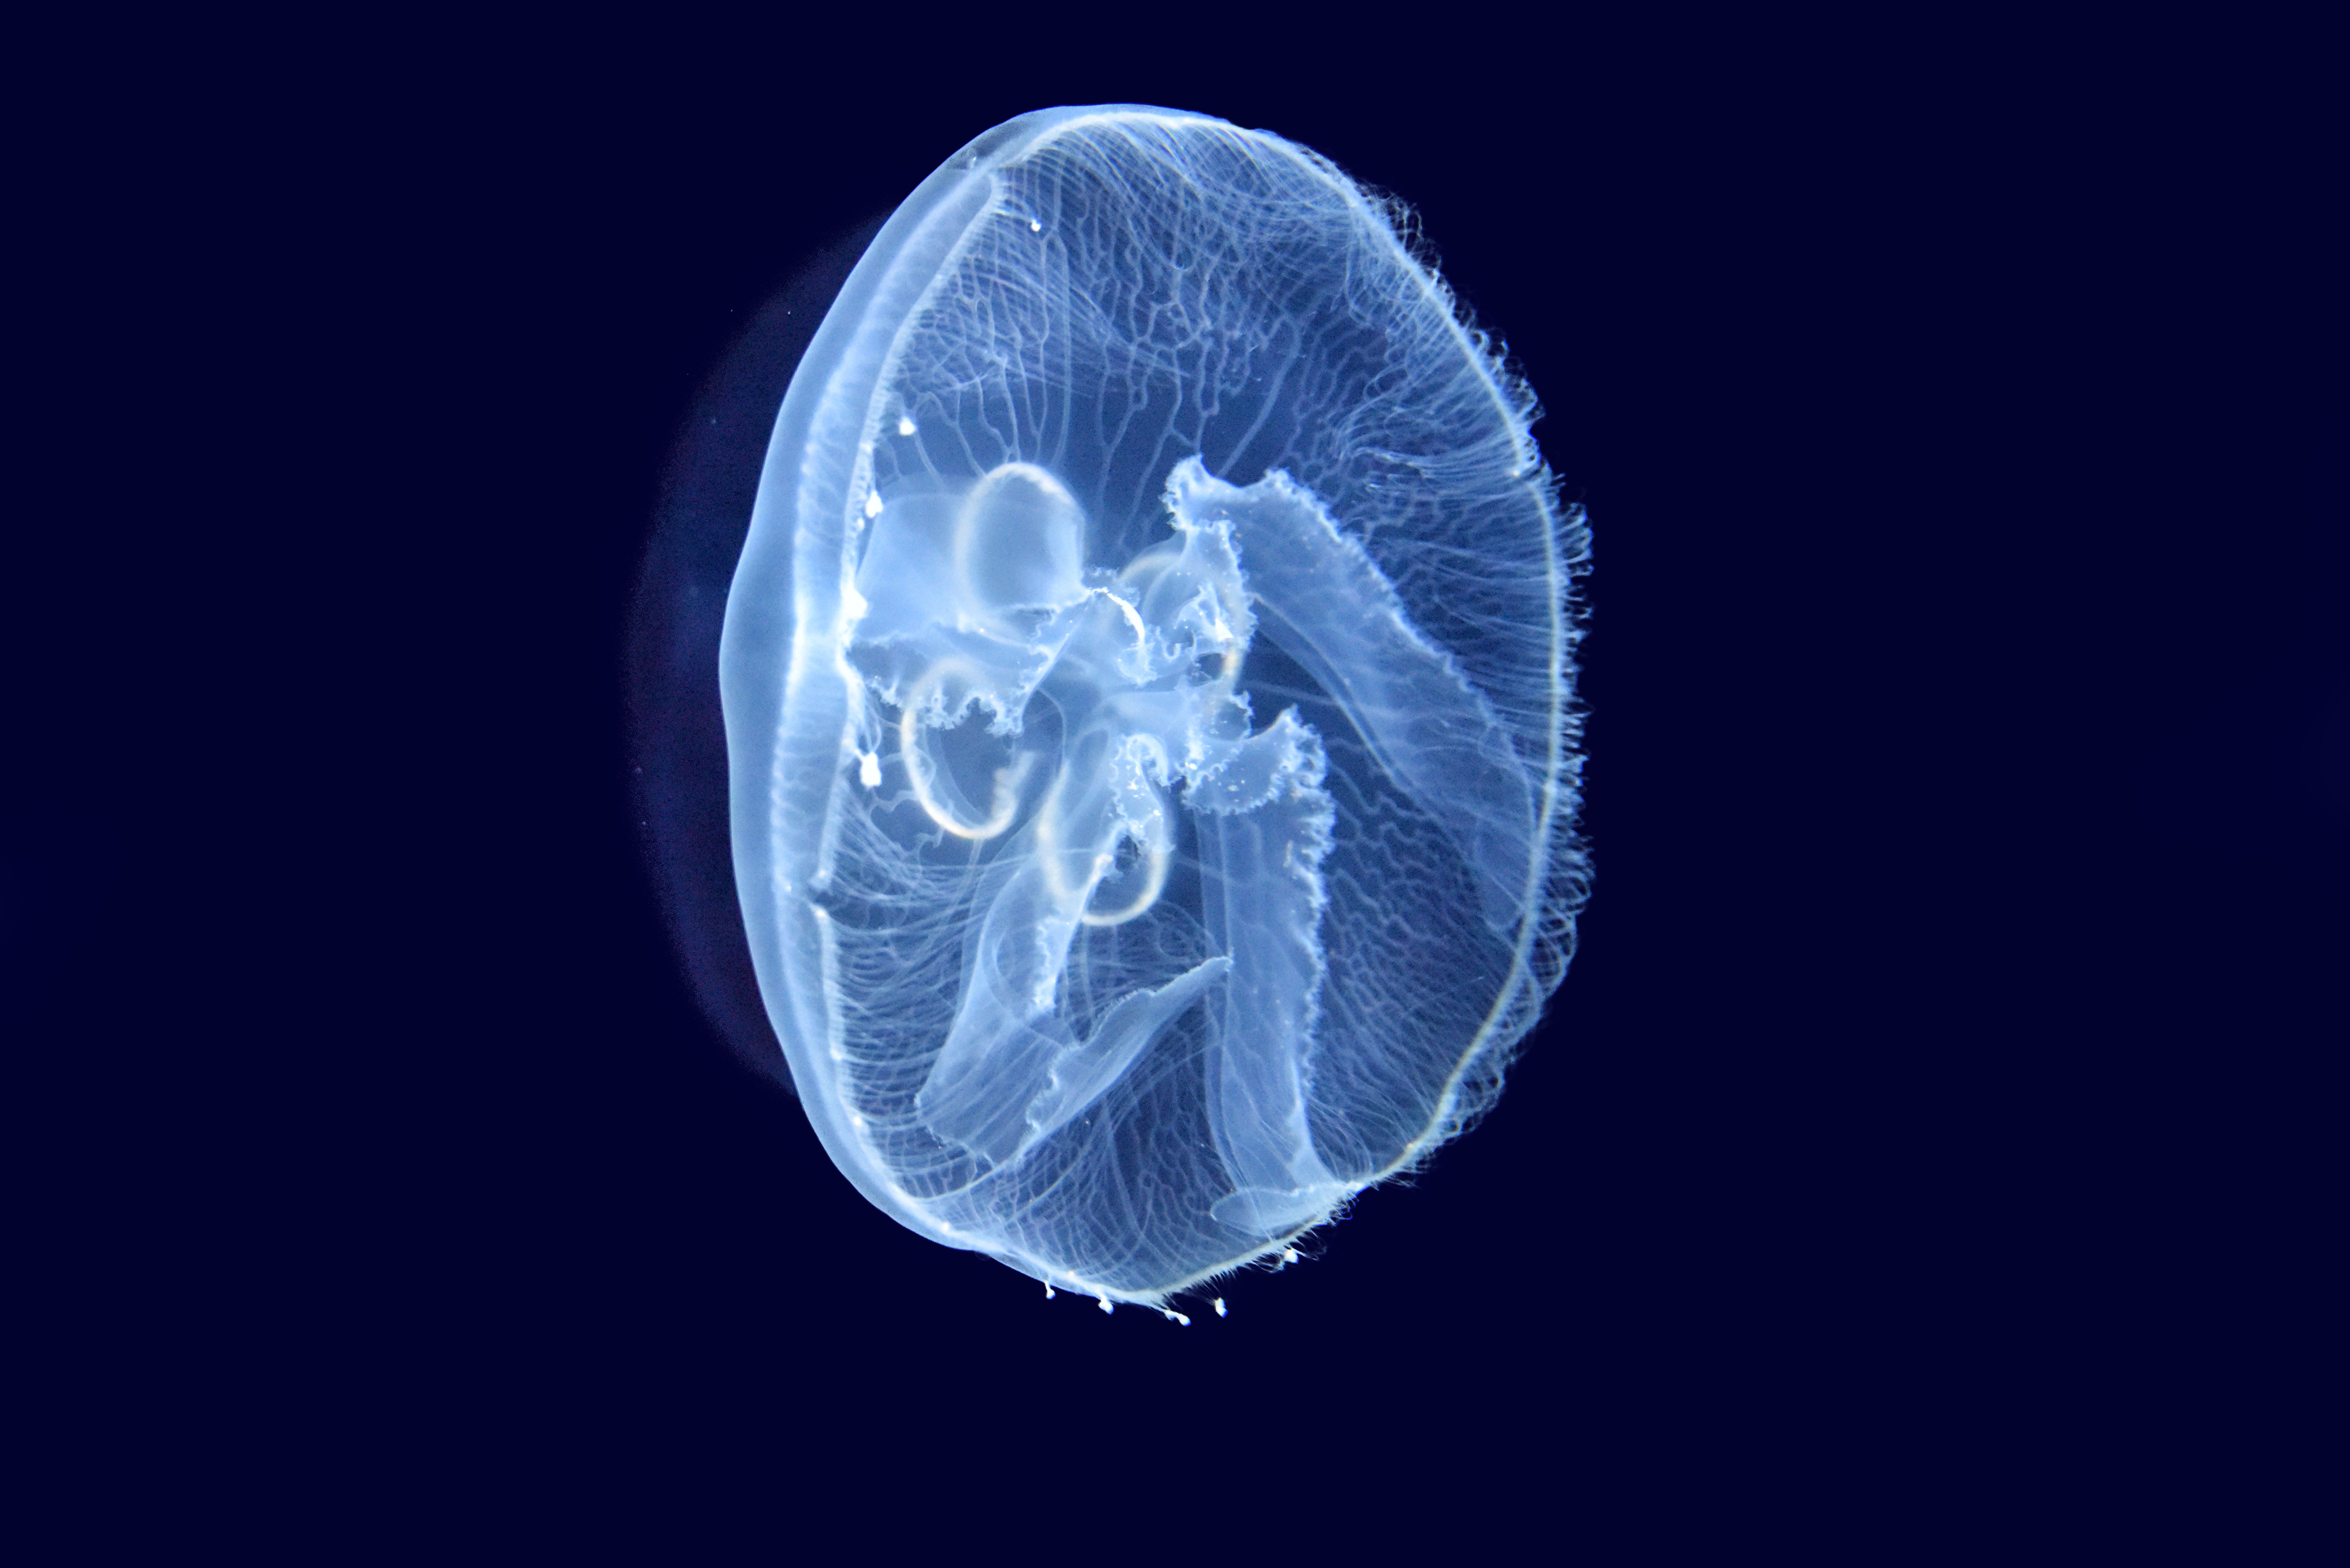
sea, water, ocean, biology, jellyfish, movement, invertebrate, human body, cnidaria, organ, medical, organism, marine animal, seabed, cnidarians, marine invertebrates, urticant